Antonio Pierce

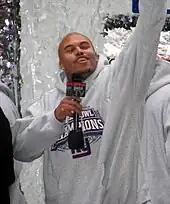
Pierce with the New York Giants in 2008

Antonio Durran Pierce (born October 26, 1978) is an American professional football coach and former linebacker. He served as the head coach for the Las Vegas Raiders of the National Football League (NFL) in 2023 and 2024.